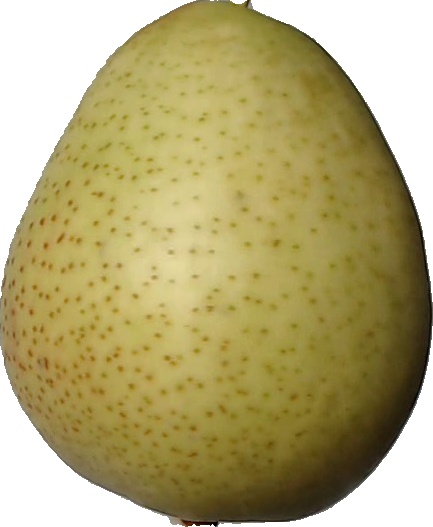
Label: pear_1